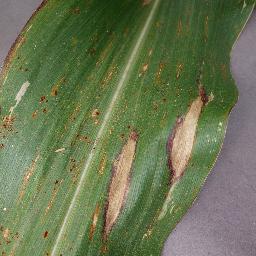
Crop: corn
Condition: (maize)_northern_blight